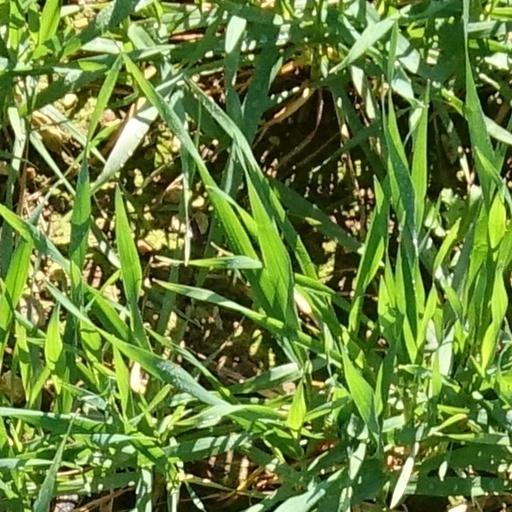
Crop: wheat